Island-class patrol boat

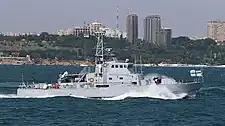
"Sloviansk", ex-"Cushing" was sunk by Russian aircraft in 2022

The Coast Guard mission to protect the American coast includes protecting it from environmental degradation. Island-class cutters were often called upon to protect the marine environment. "Staten Island" and "Block Island" each released juvenile sea turtles offshore as part of an effort to protect the species.